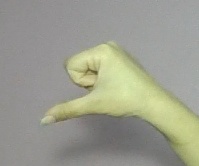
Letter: waw